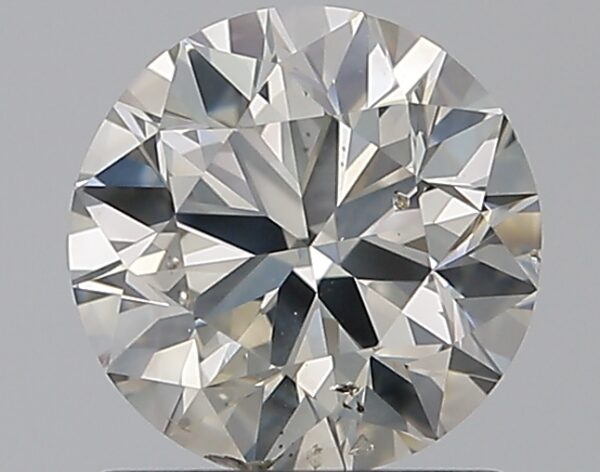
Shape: round
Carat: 1
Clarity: SI2
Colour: I
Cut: VG
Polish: EX
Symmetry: VG
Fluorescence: N
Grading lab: GIA
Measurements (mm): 6.32 x 6.36 x 3.97